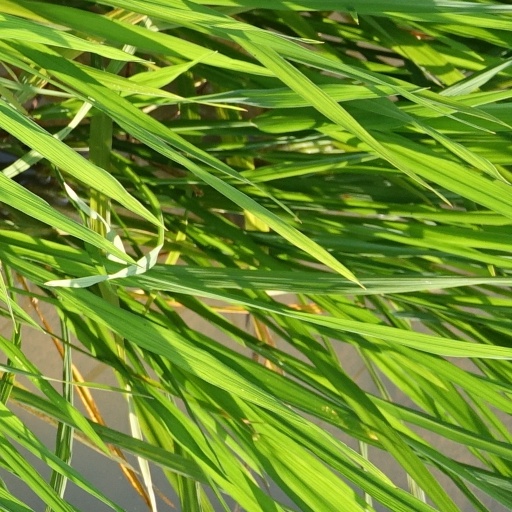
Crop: rice